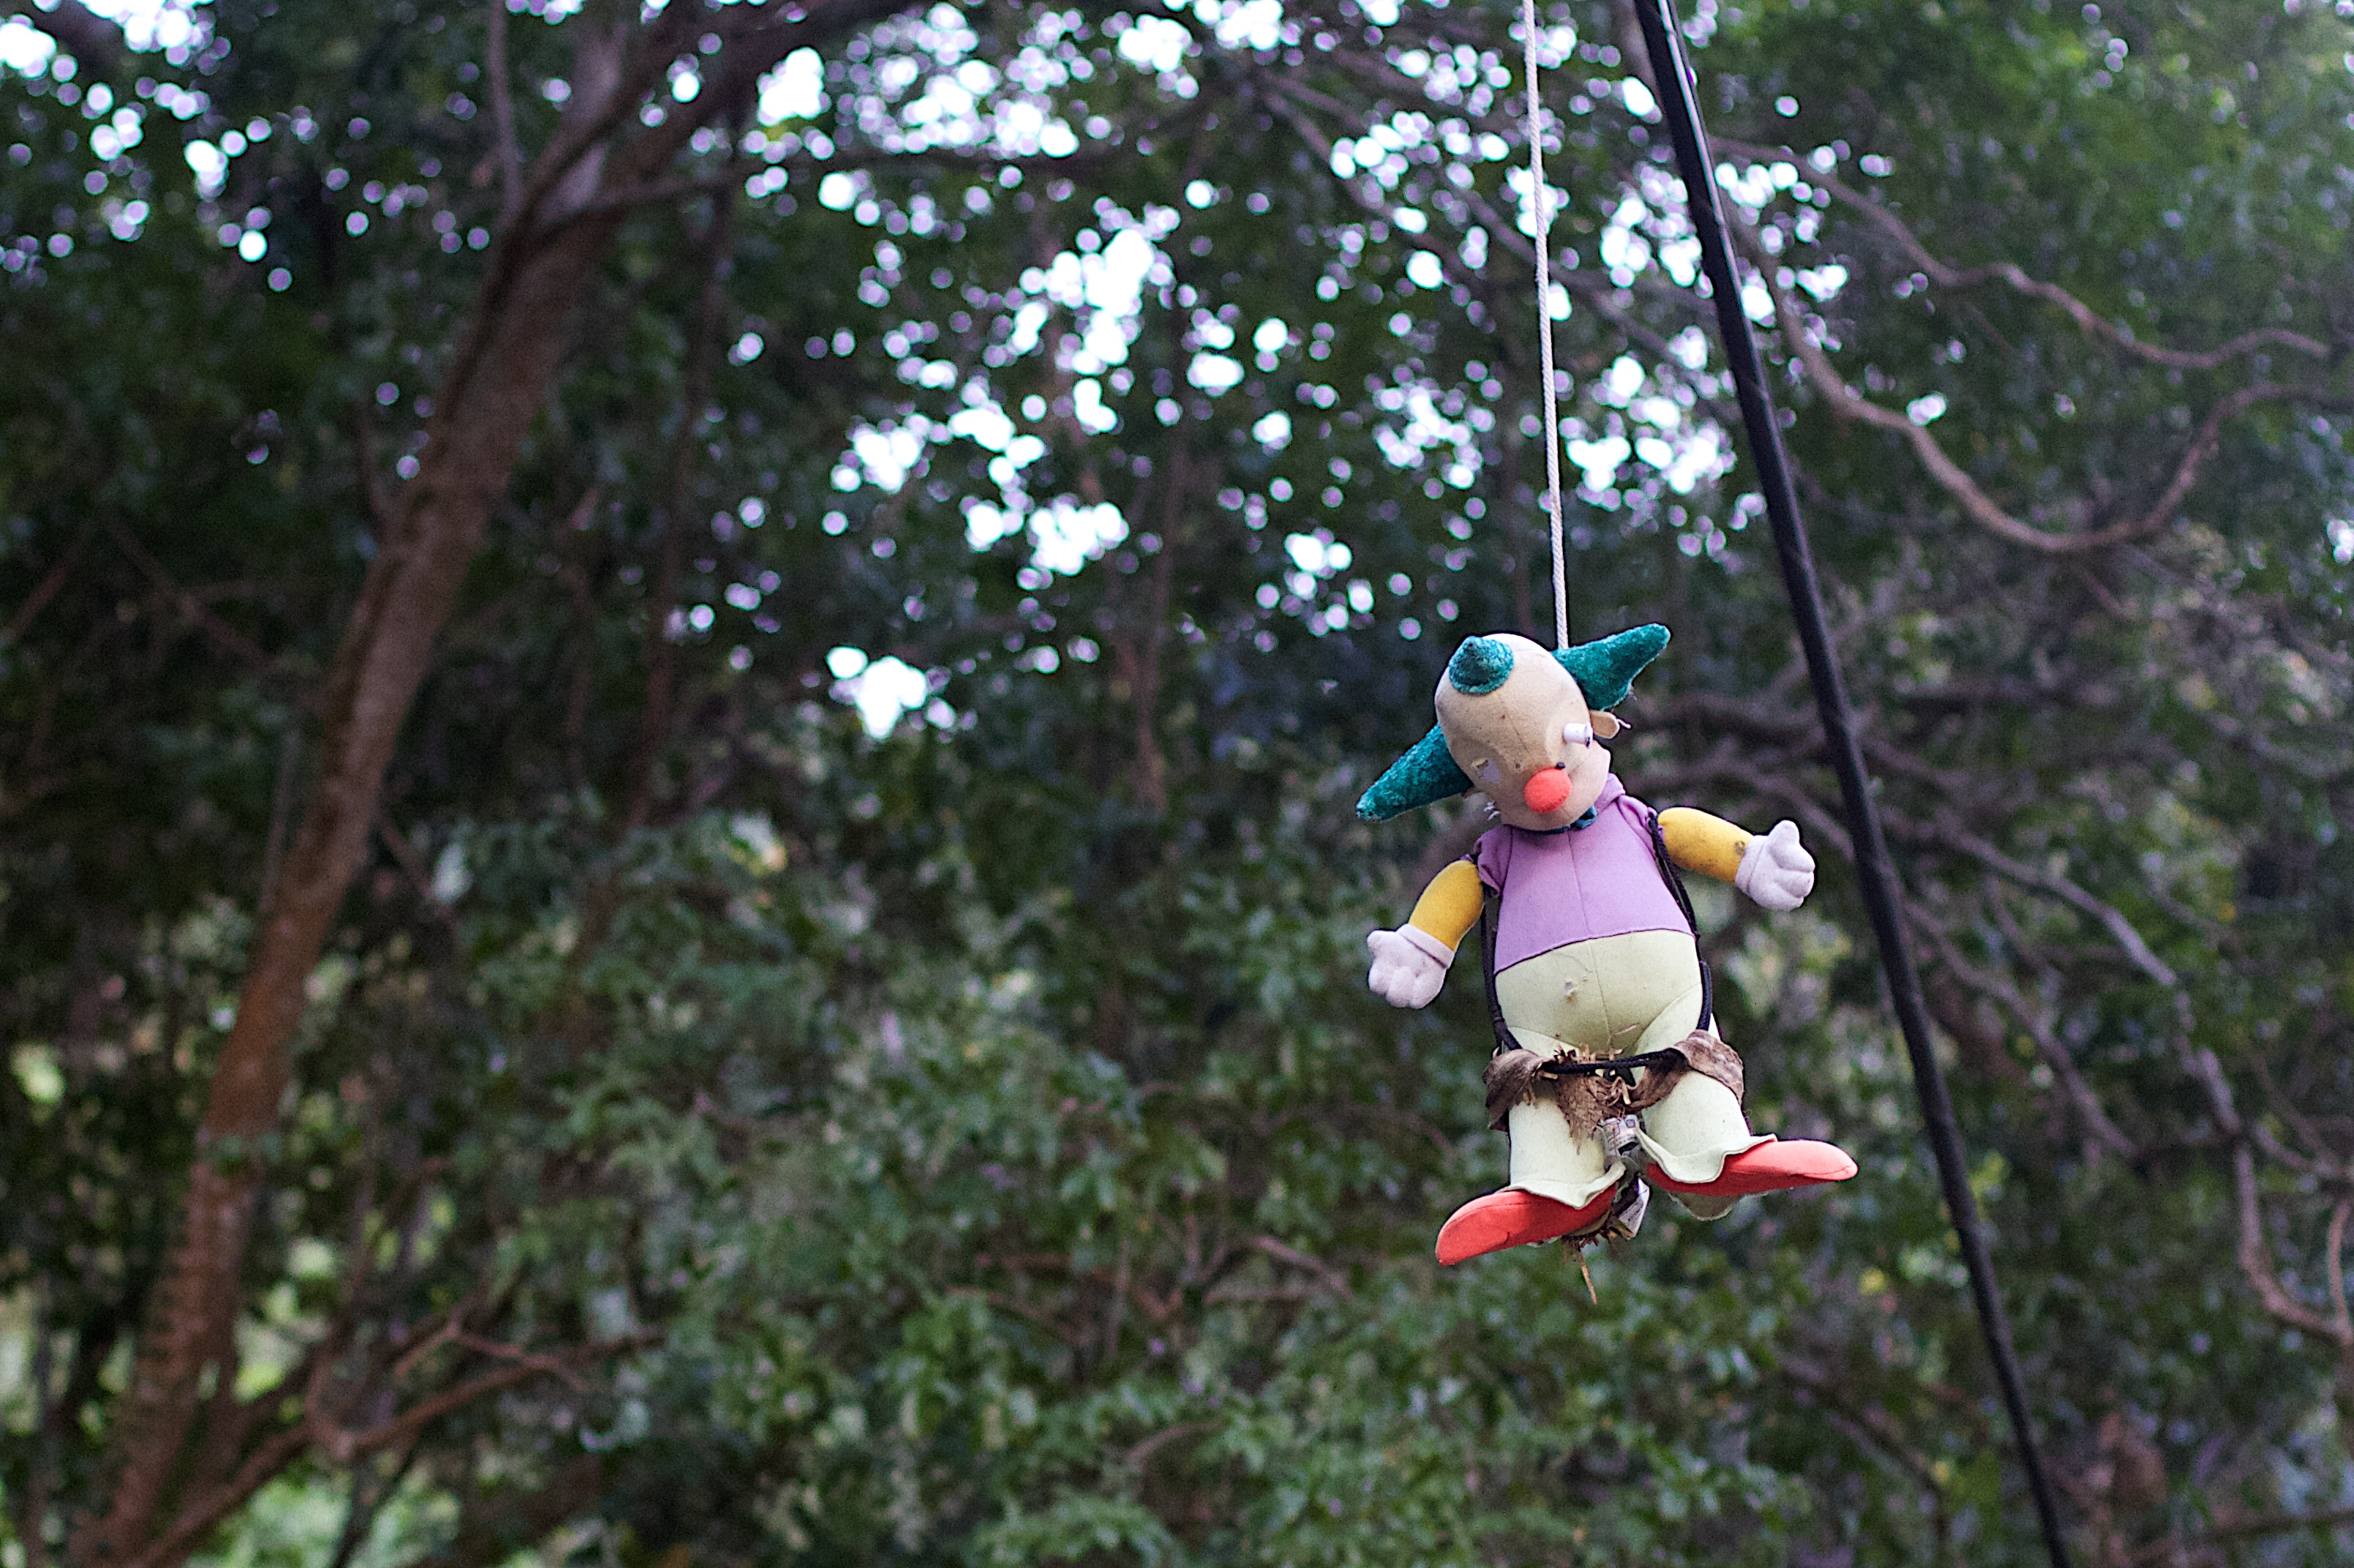
tree, forest, flower, spring, jungle, clown, woodland